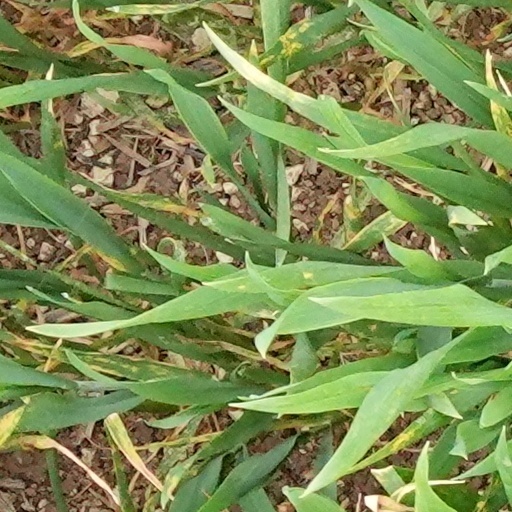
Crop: wheat